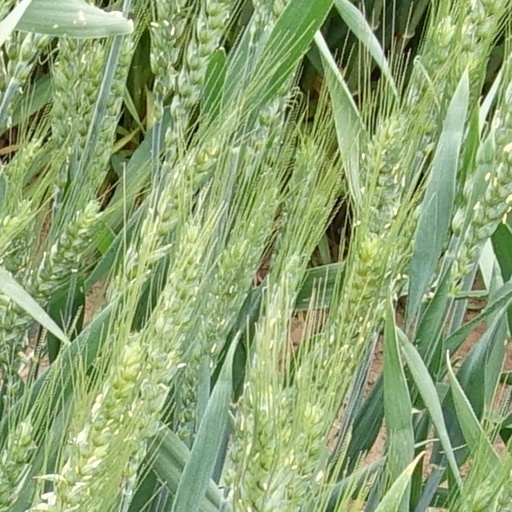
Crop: wheat